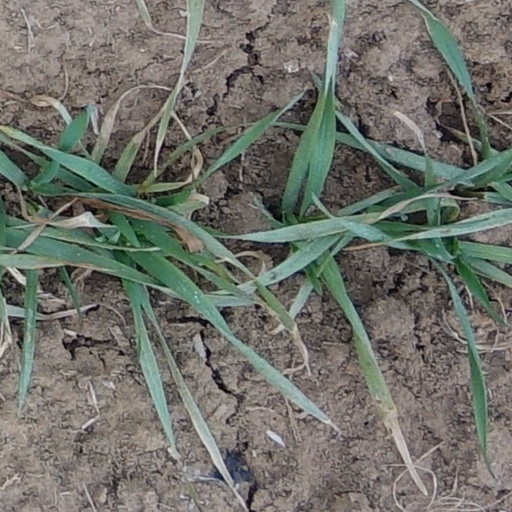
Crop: wheat